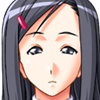
Portrait style: Anime Portrait